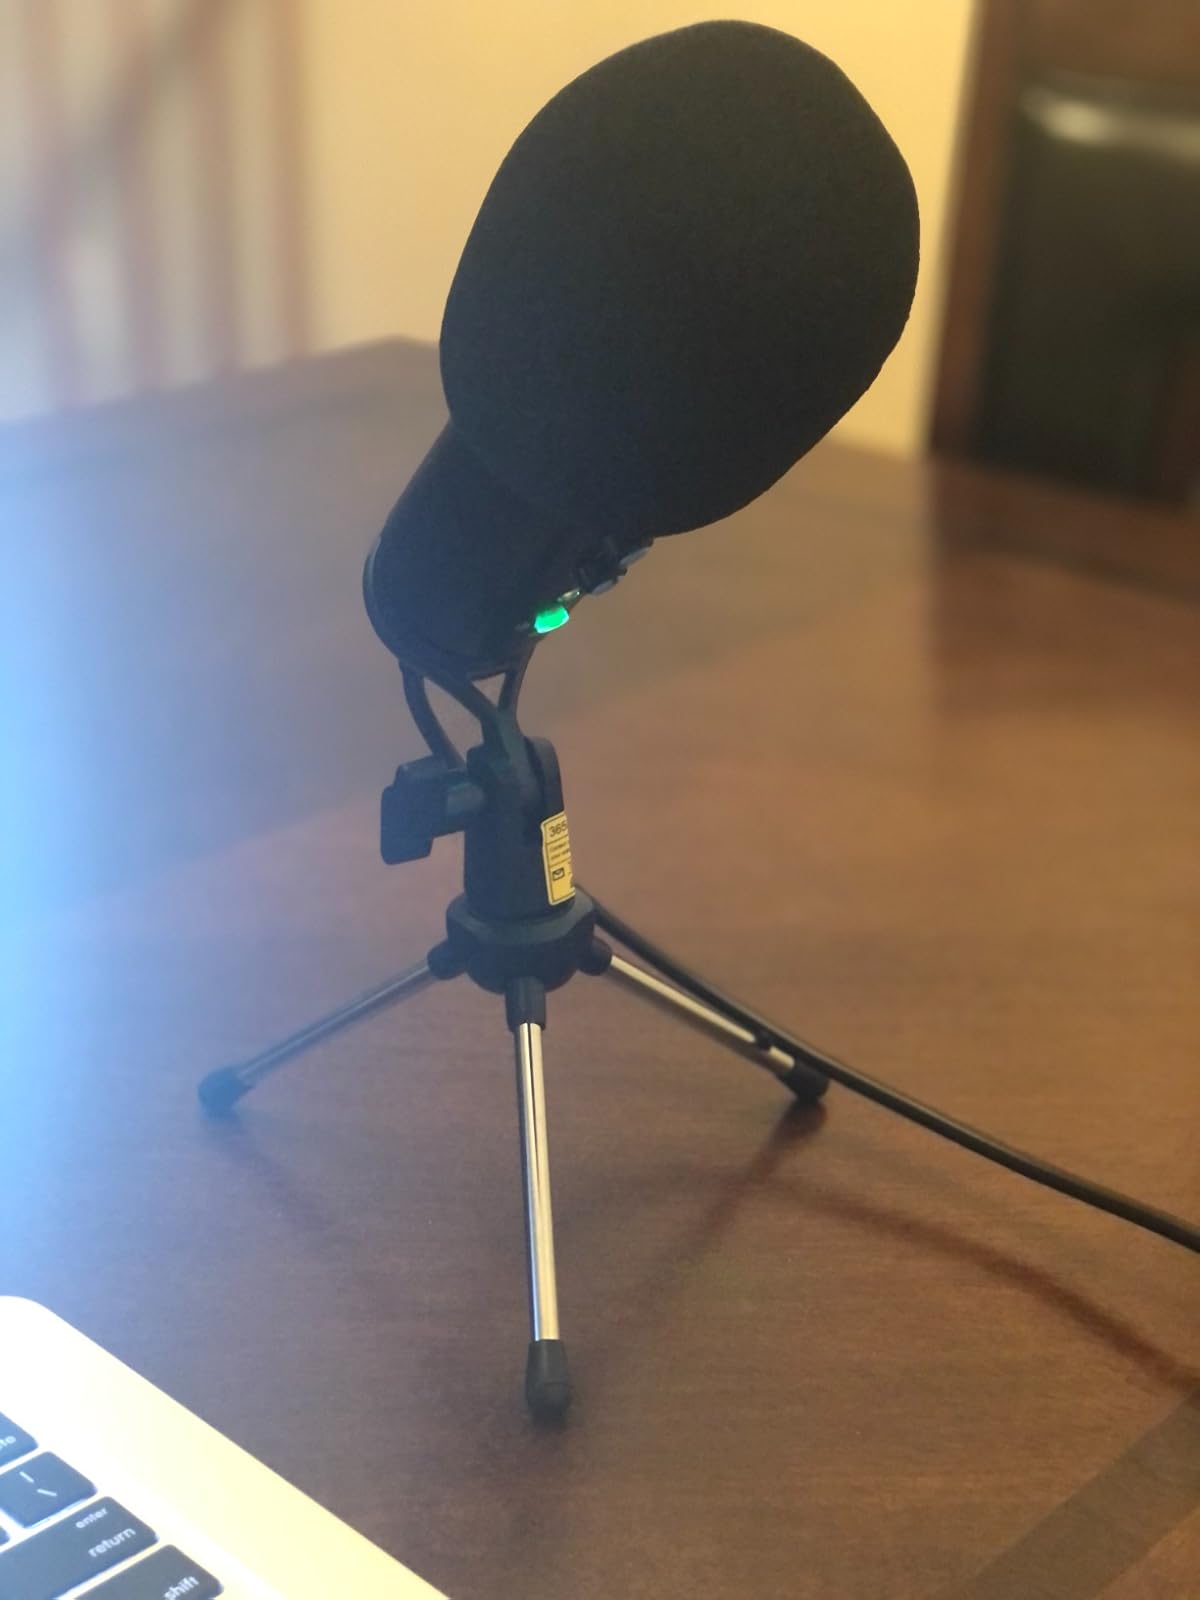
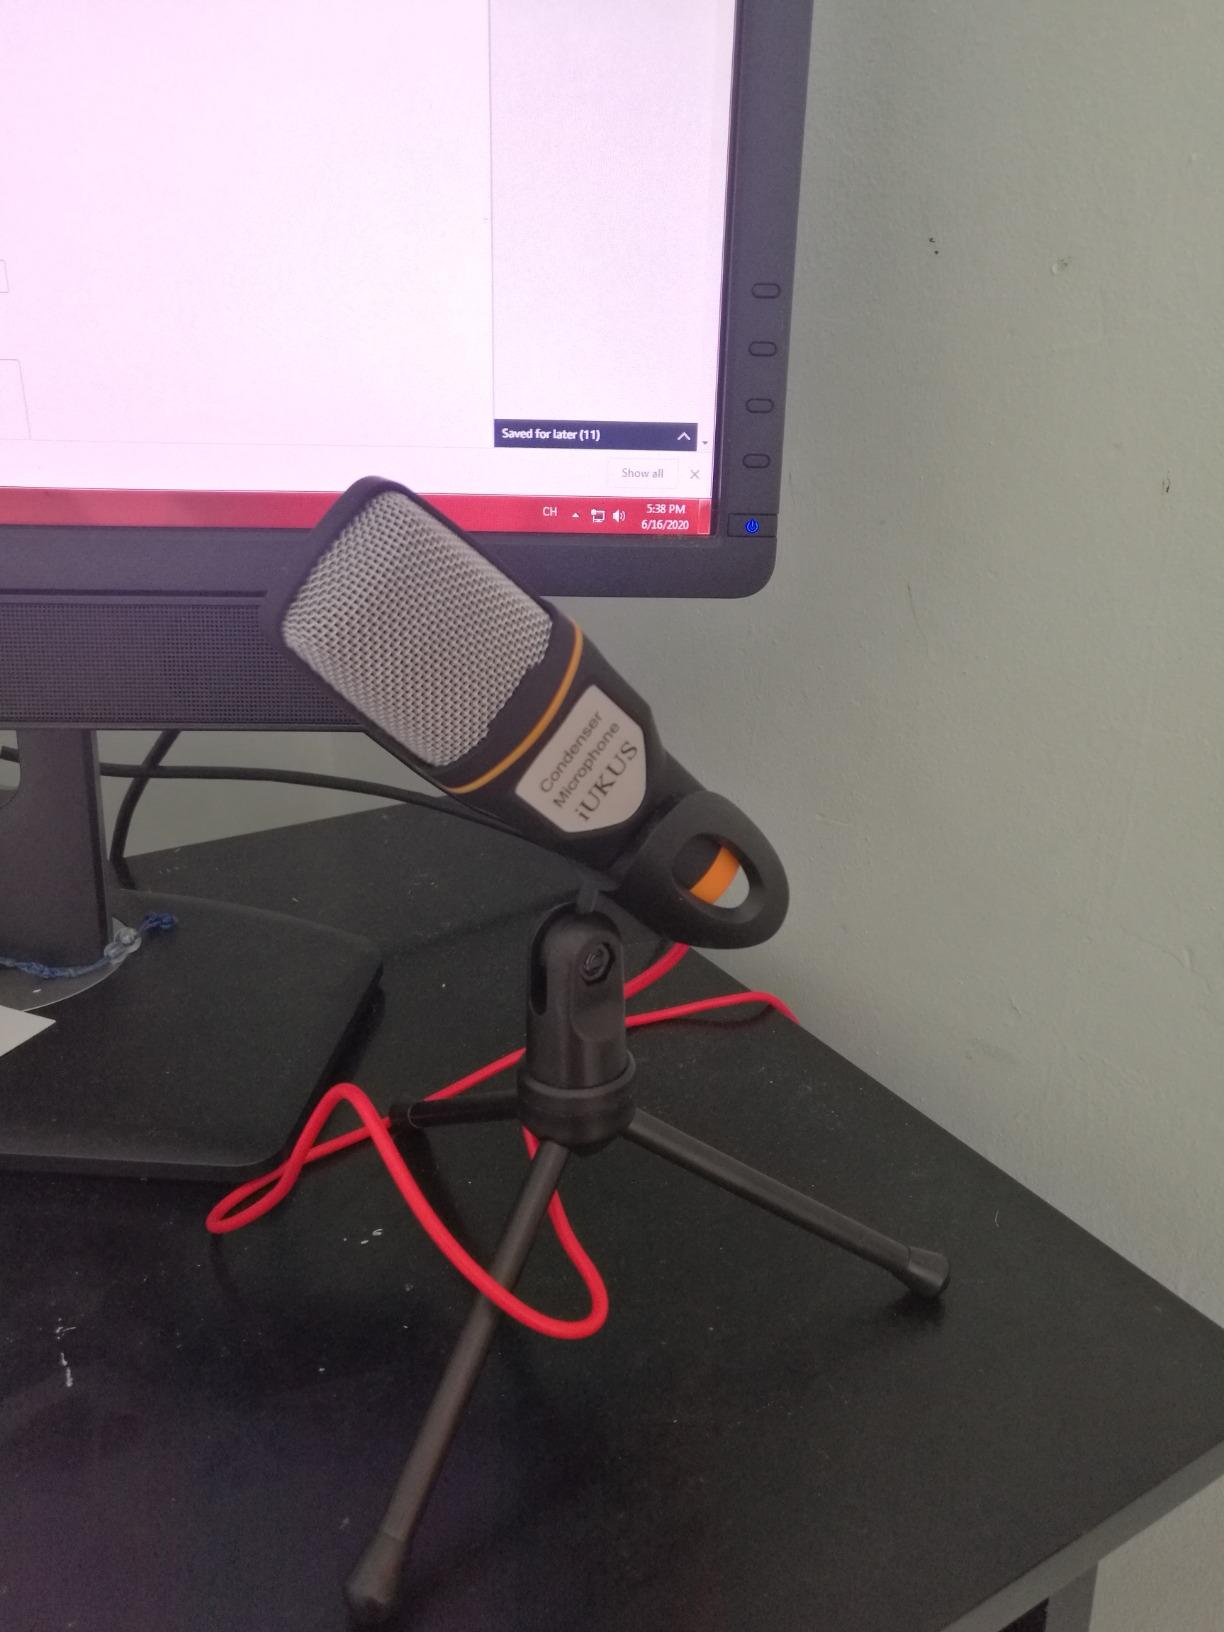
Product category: microphone
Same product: no